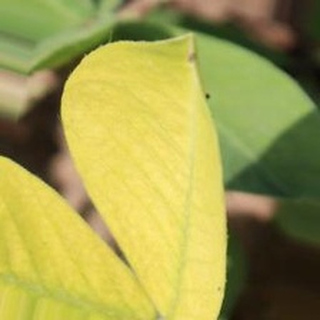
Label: groundnut_nutrition_deficiency